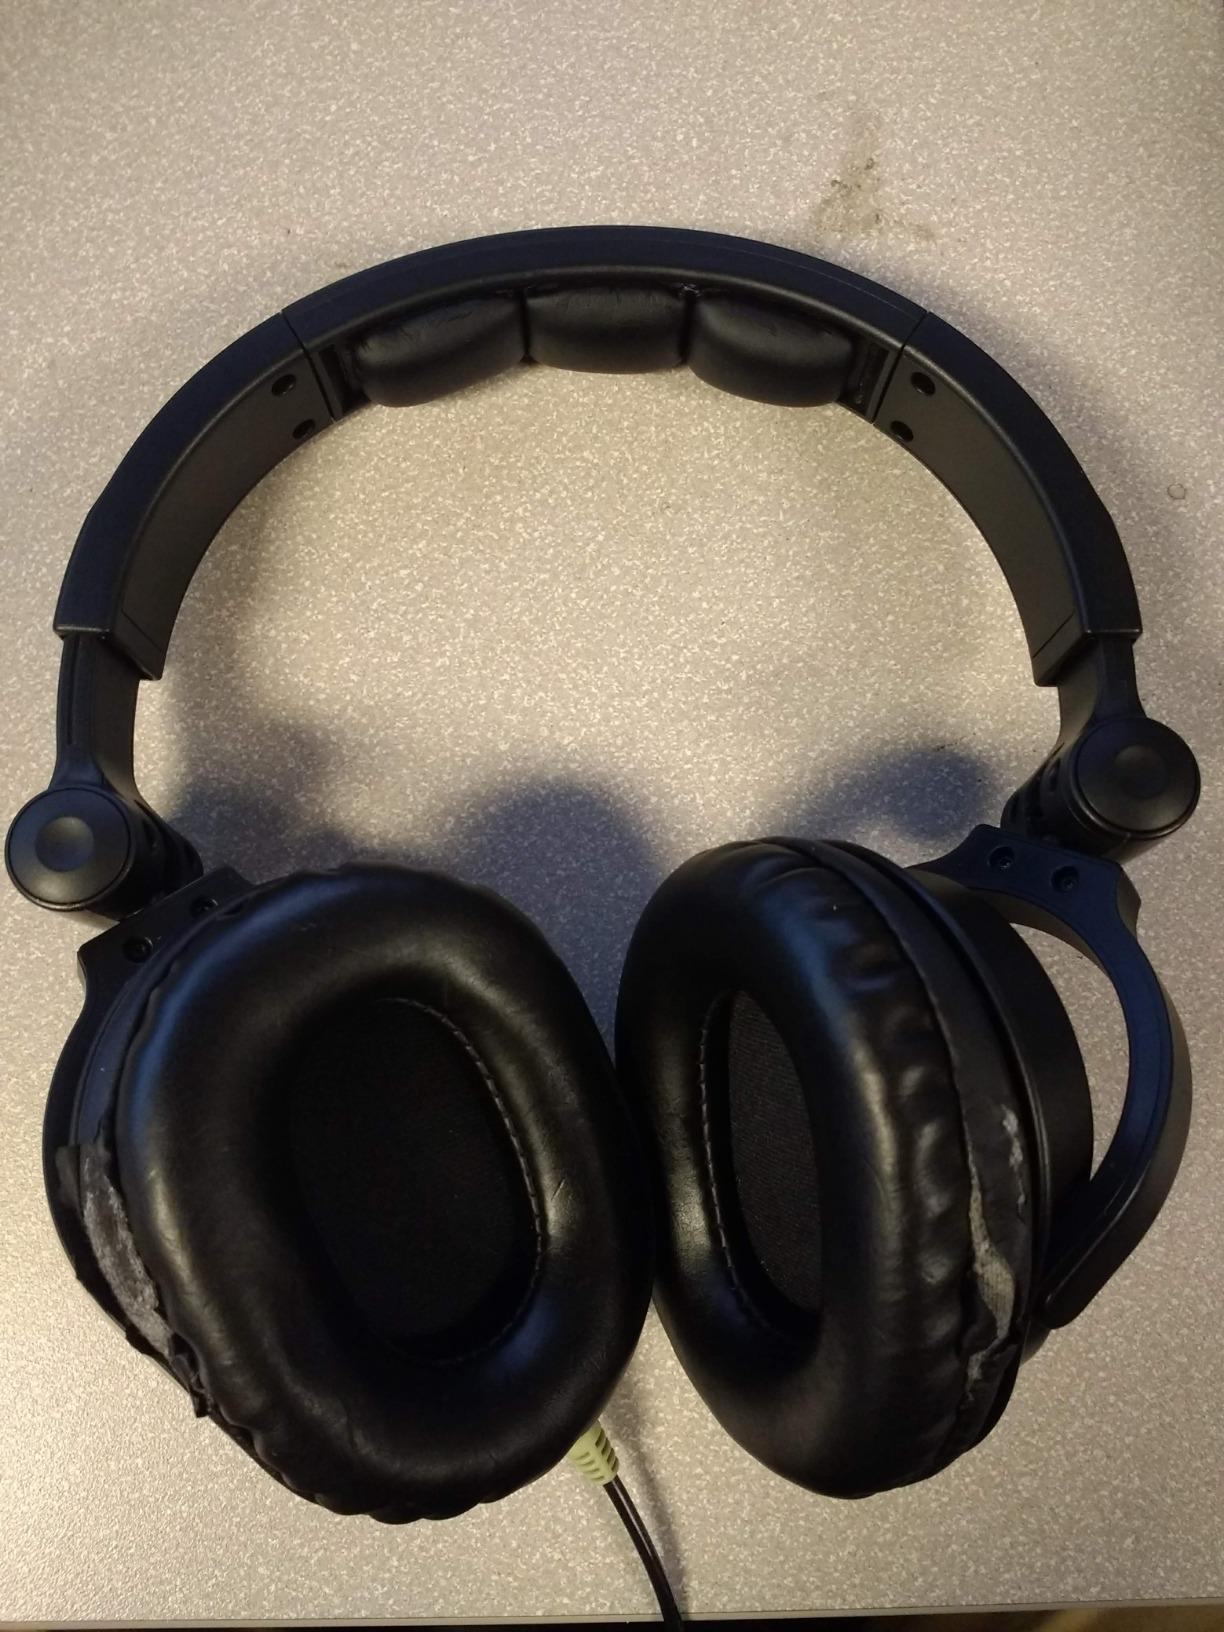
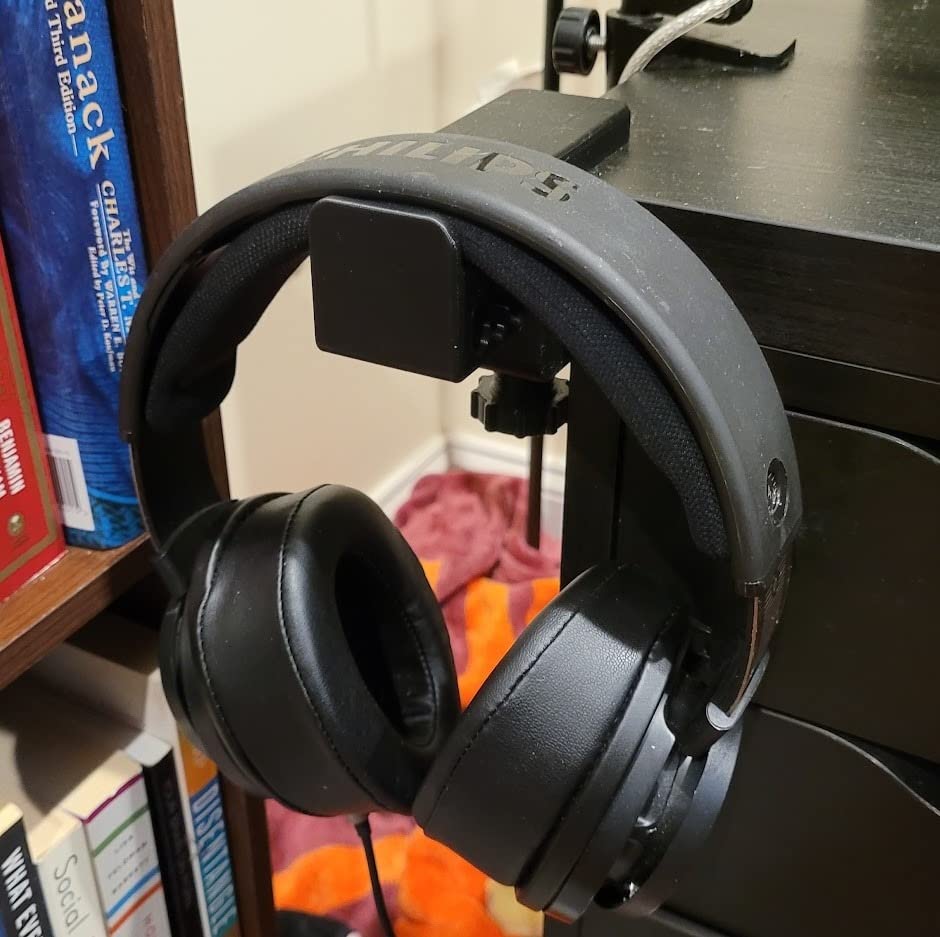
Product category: headphones
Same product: no